List of ranchos of California

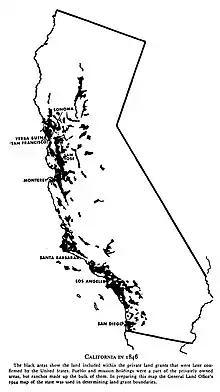
"California in 1846" map shows geographic distribution of Spanish and Mexican land grants

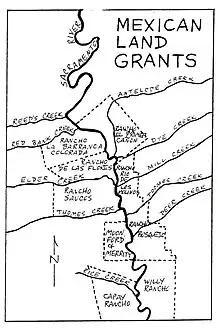
Mexican land grants of Tehama County, California (Bureau of Land Management map, 1997)

These California land grants were made by Spanish (1784–1821) and Mexican (1822–1846) authorities of Las Californias and Alta California to private individuals before California became part of the United States of America. Under Spain, no private land ownership was allowed, so the grants were more akin to free leases. After Mexico achieved independence, the Spanish grants became actual land ownership grants. Following the Mexican–American War, the 1848 Treaty of Guadalupe Hidalgo provided that the land grants would be honored.